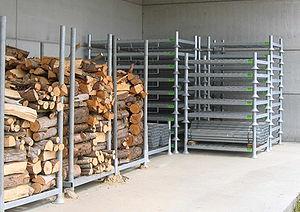
La palette de manutention est un accessoire destiné à rationaliser la manutention, le stockage et le transport de marchandises. L'idée pertinente de l’innovation fut de standardiser le mode de reprise de charge par le dessous en faisant une surélévation minimale d'un élément rigide plat. Cette innovation est intimement liée au domaine du matériel de manutention. Le premier échelon de ce métier est celui de cariste.